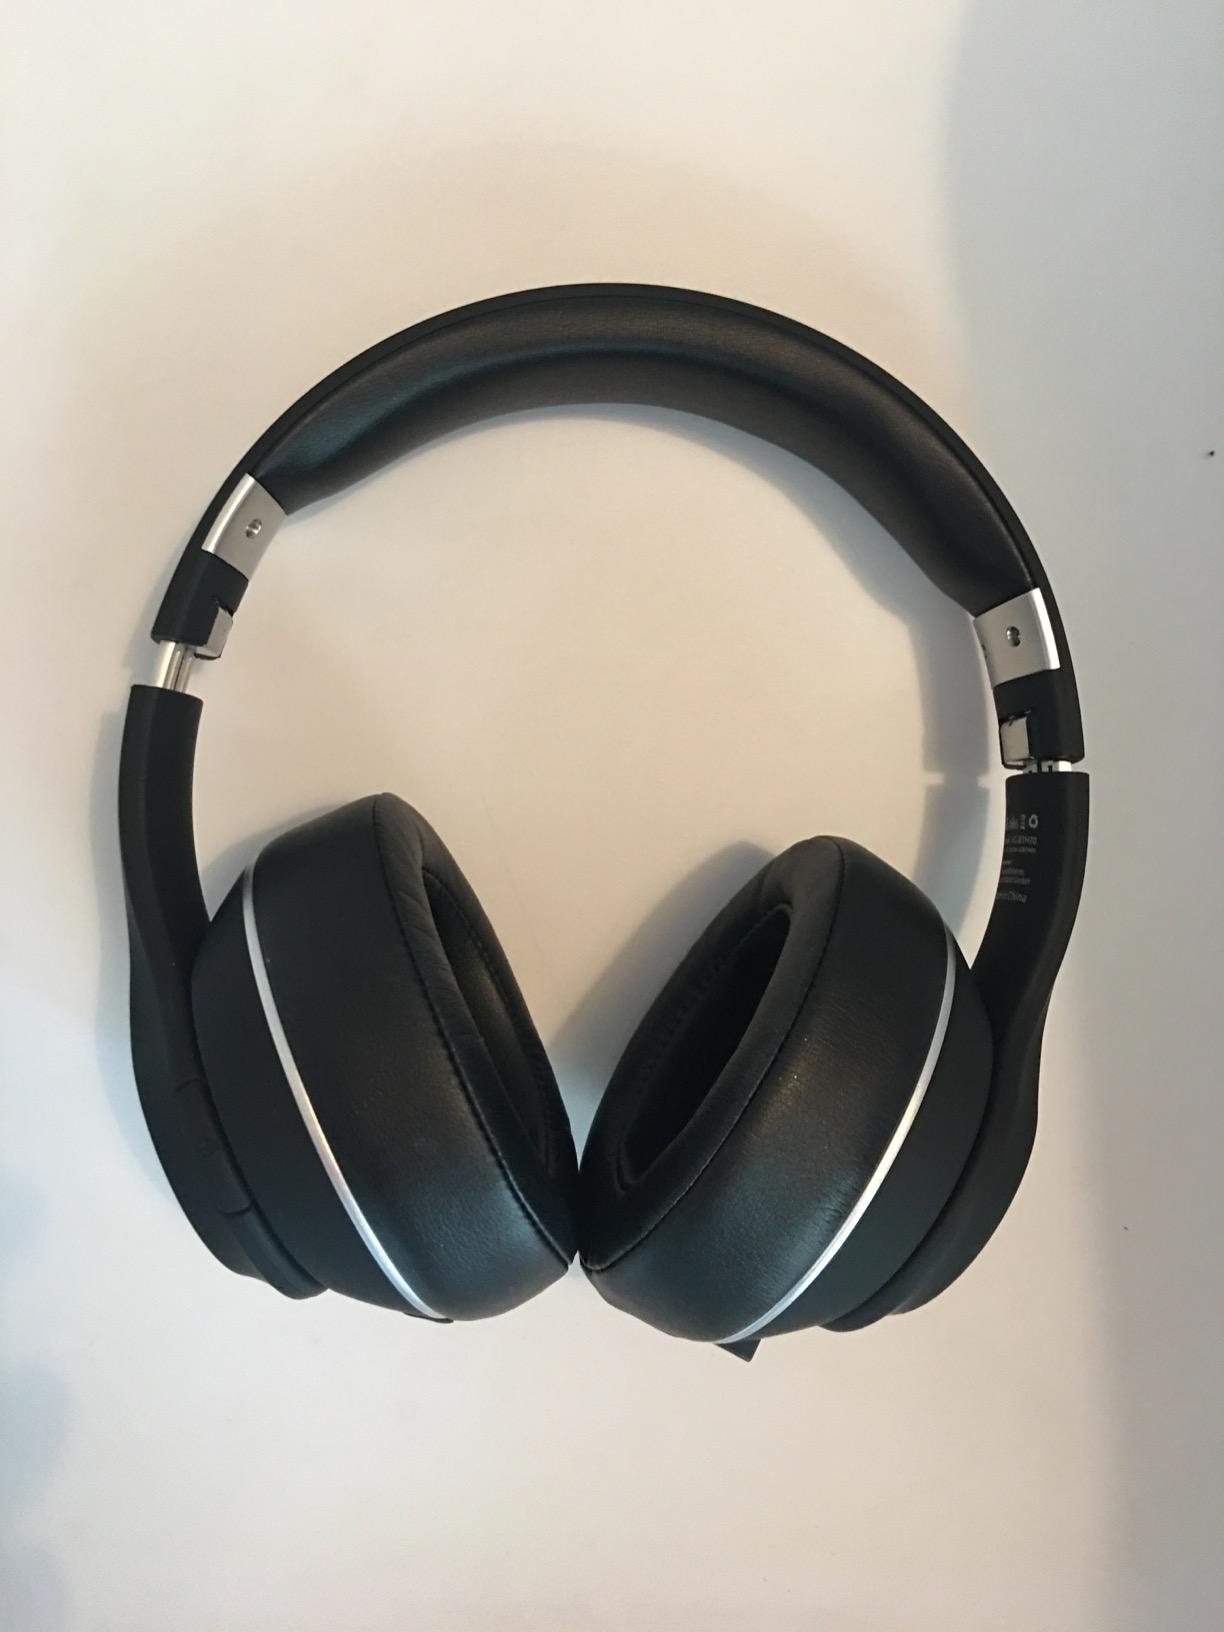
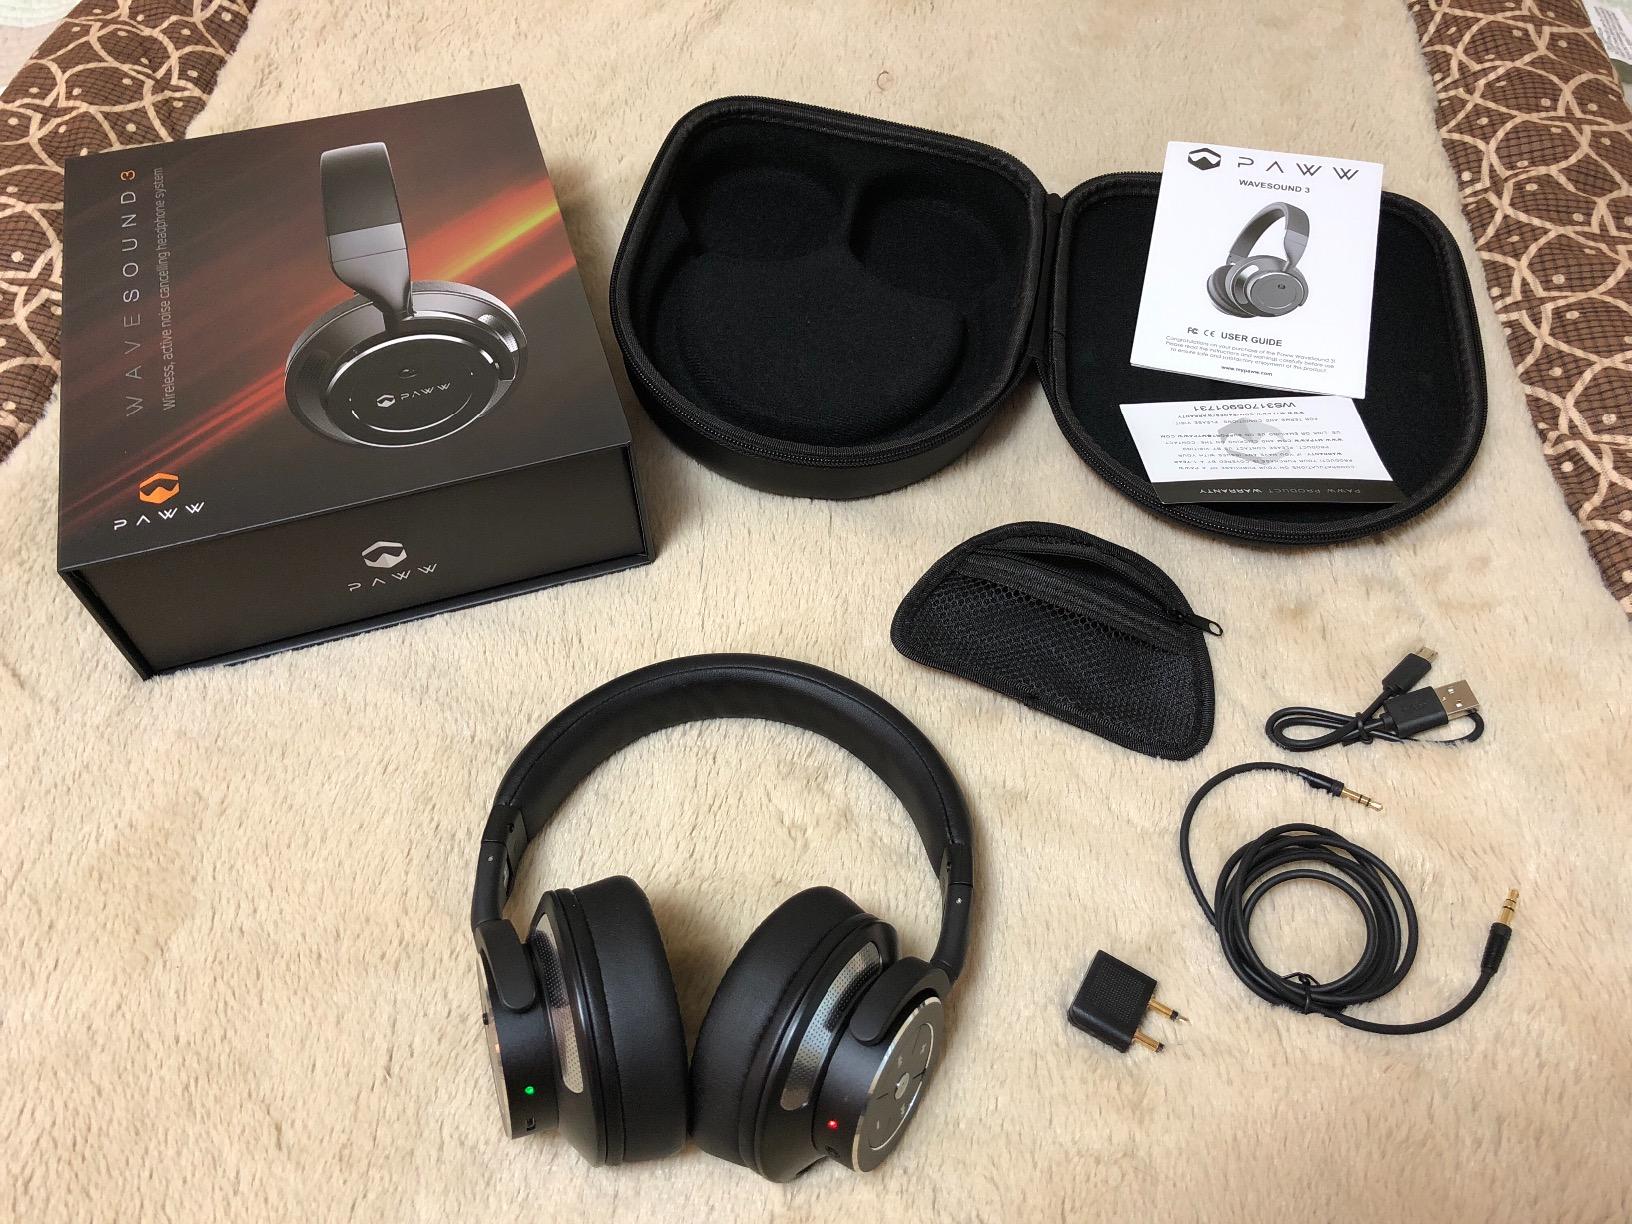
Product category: headphones
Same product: no